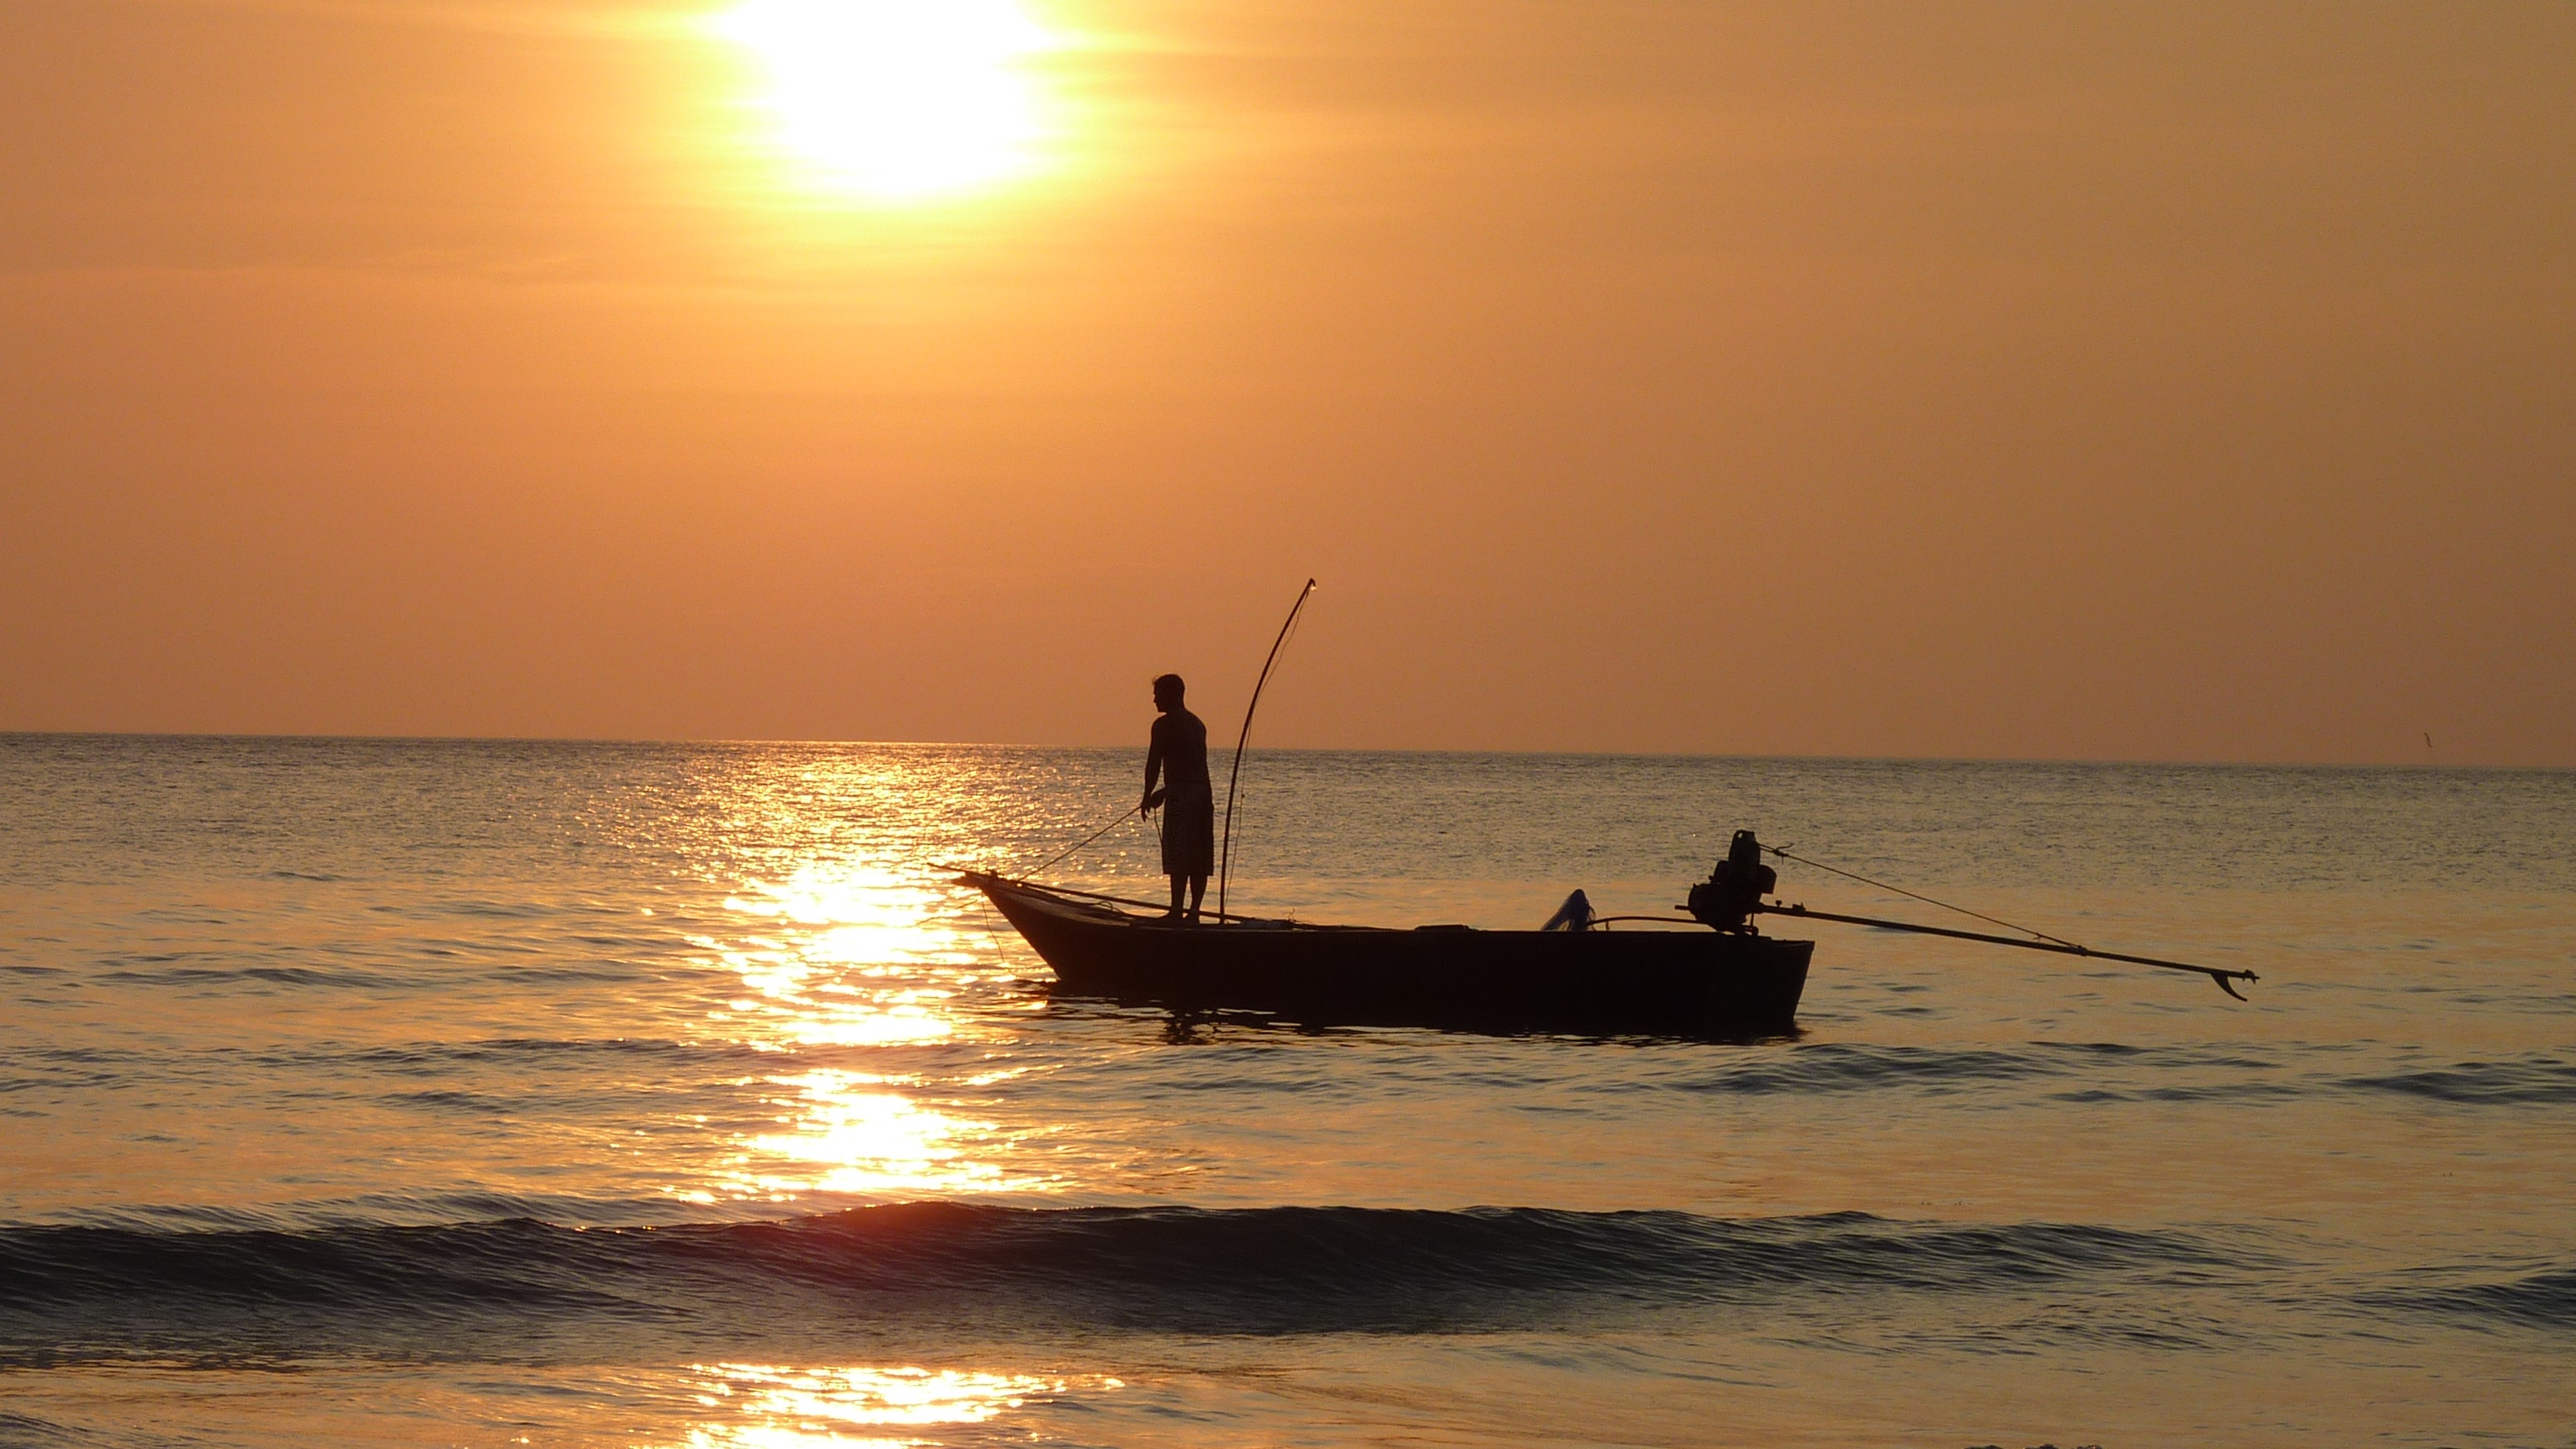
beach, landscape, sea, coast, nature, ocean, horizon, sky, sunrise, sunset, morning, shore, wave, dawn, dusk, evening, twilight, fishing, fisherman, bay, island, fish, thailand, boating, silent, fischer, catch fish, wind wave, fishing at sunset